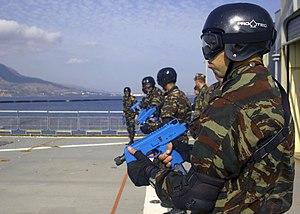
Le MP9 est un pistolet mitrailleur produit à l'origine par la firme autrichienne Steyr puis depuis 2001 par la société suisse Brügger & Thomet qui a racheté les plans et la licence de fabrication à la société Steyr en 2001. Sa dénomination est l'abréviation de Machine Pistol 9 millimeter.